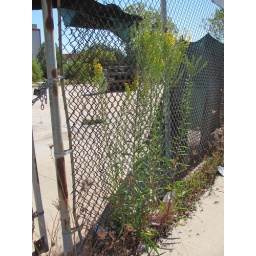
flowers on the fence by the chicago river